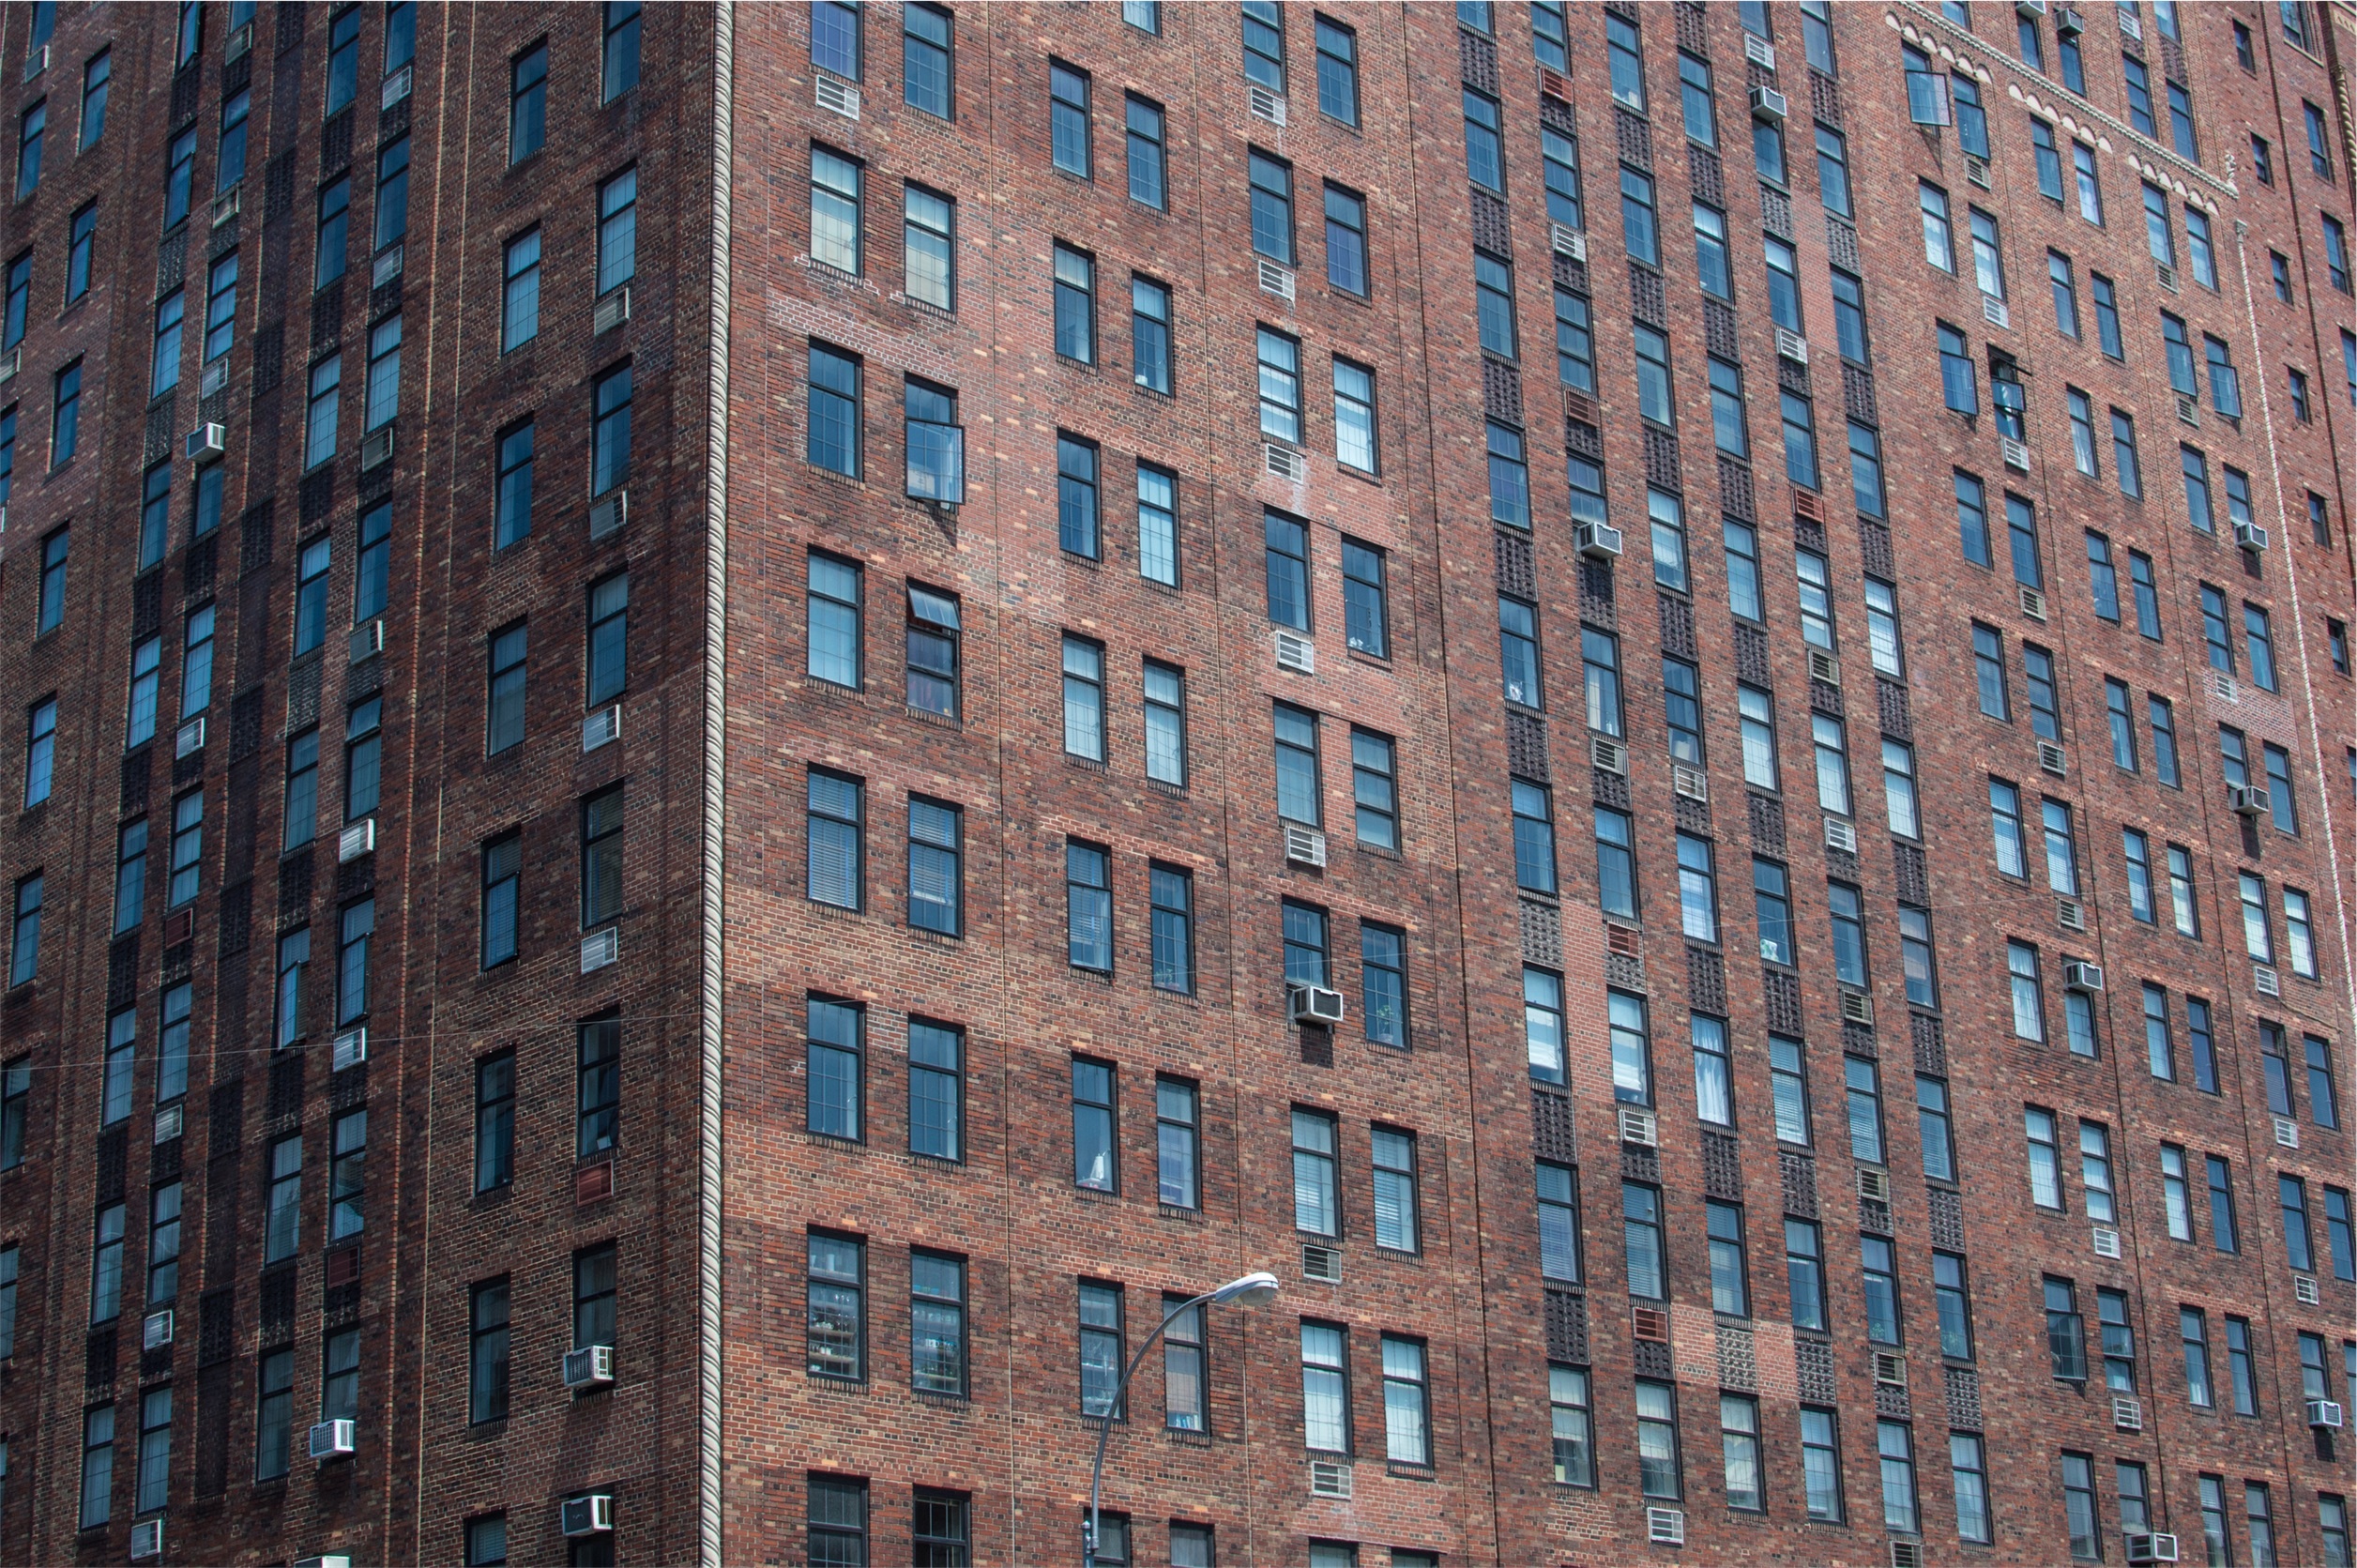
architecture, building, city, skyscraper, urban, downtown, facade, brick, apartment, tower block, windows, bricks, condominium, neighbourhood, urban area, residential area